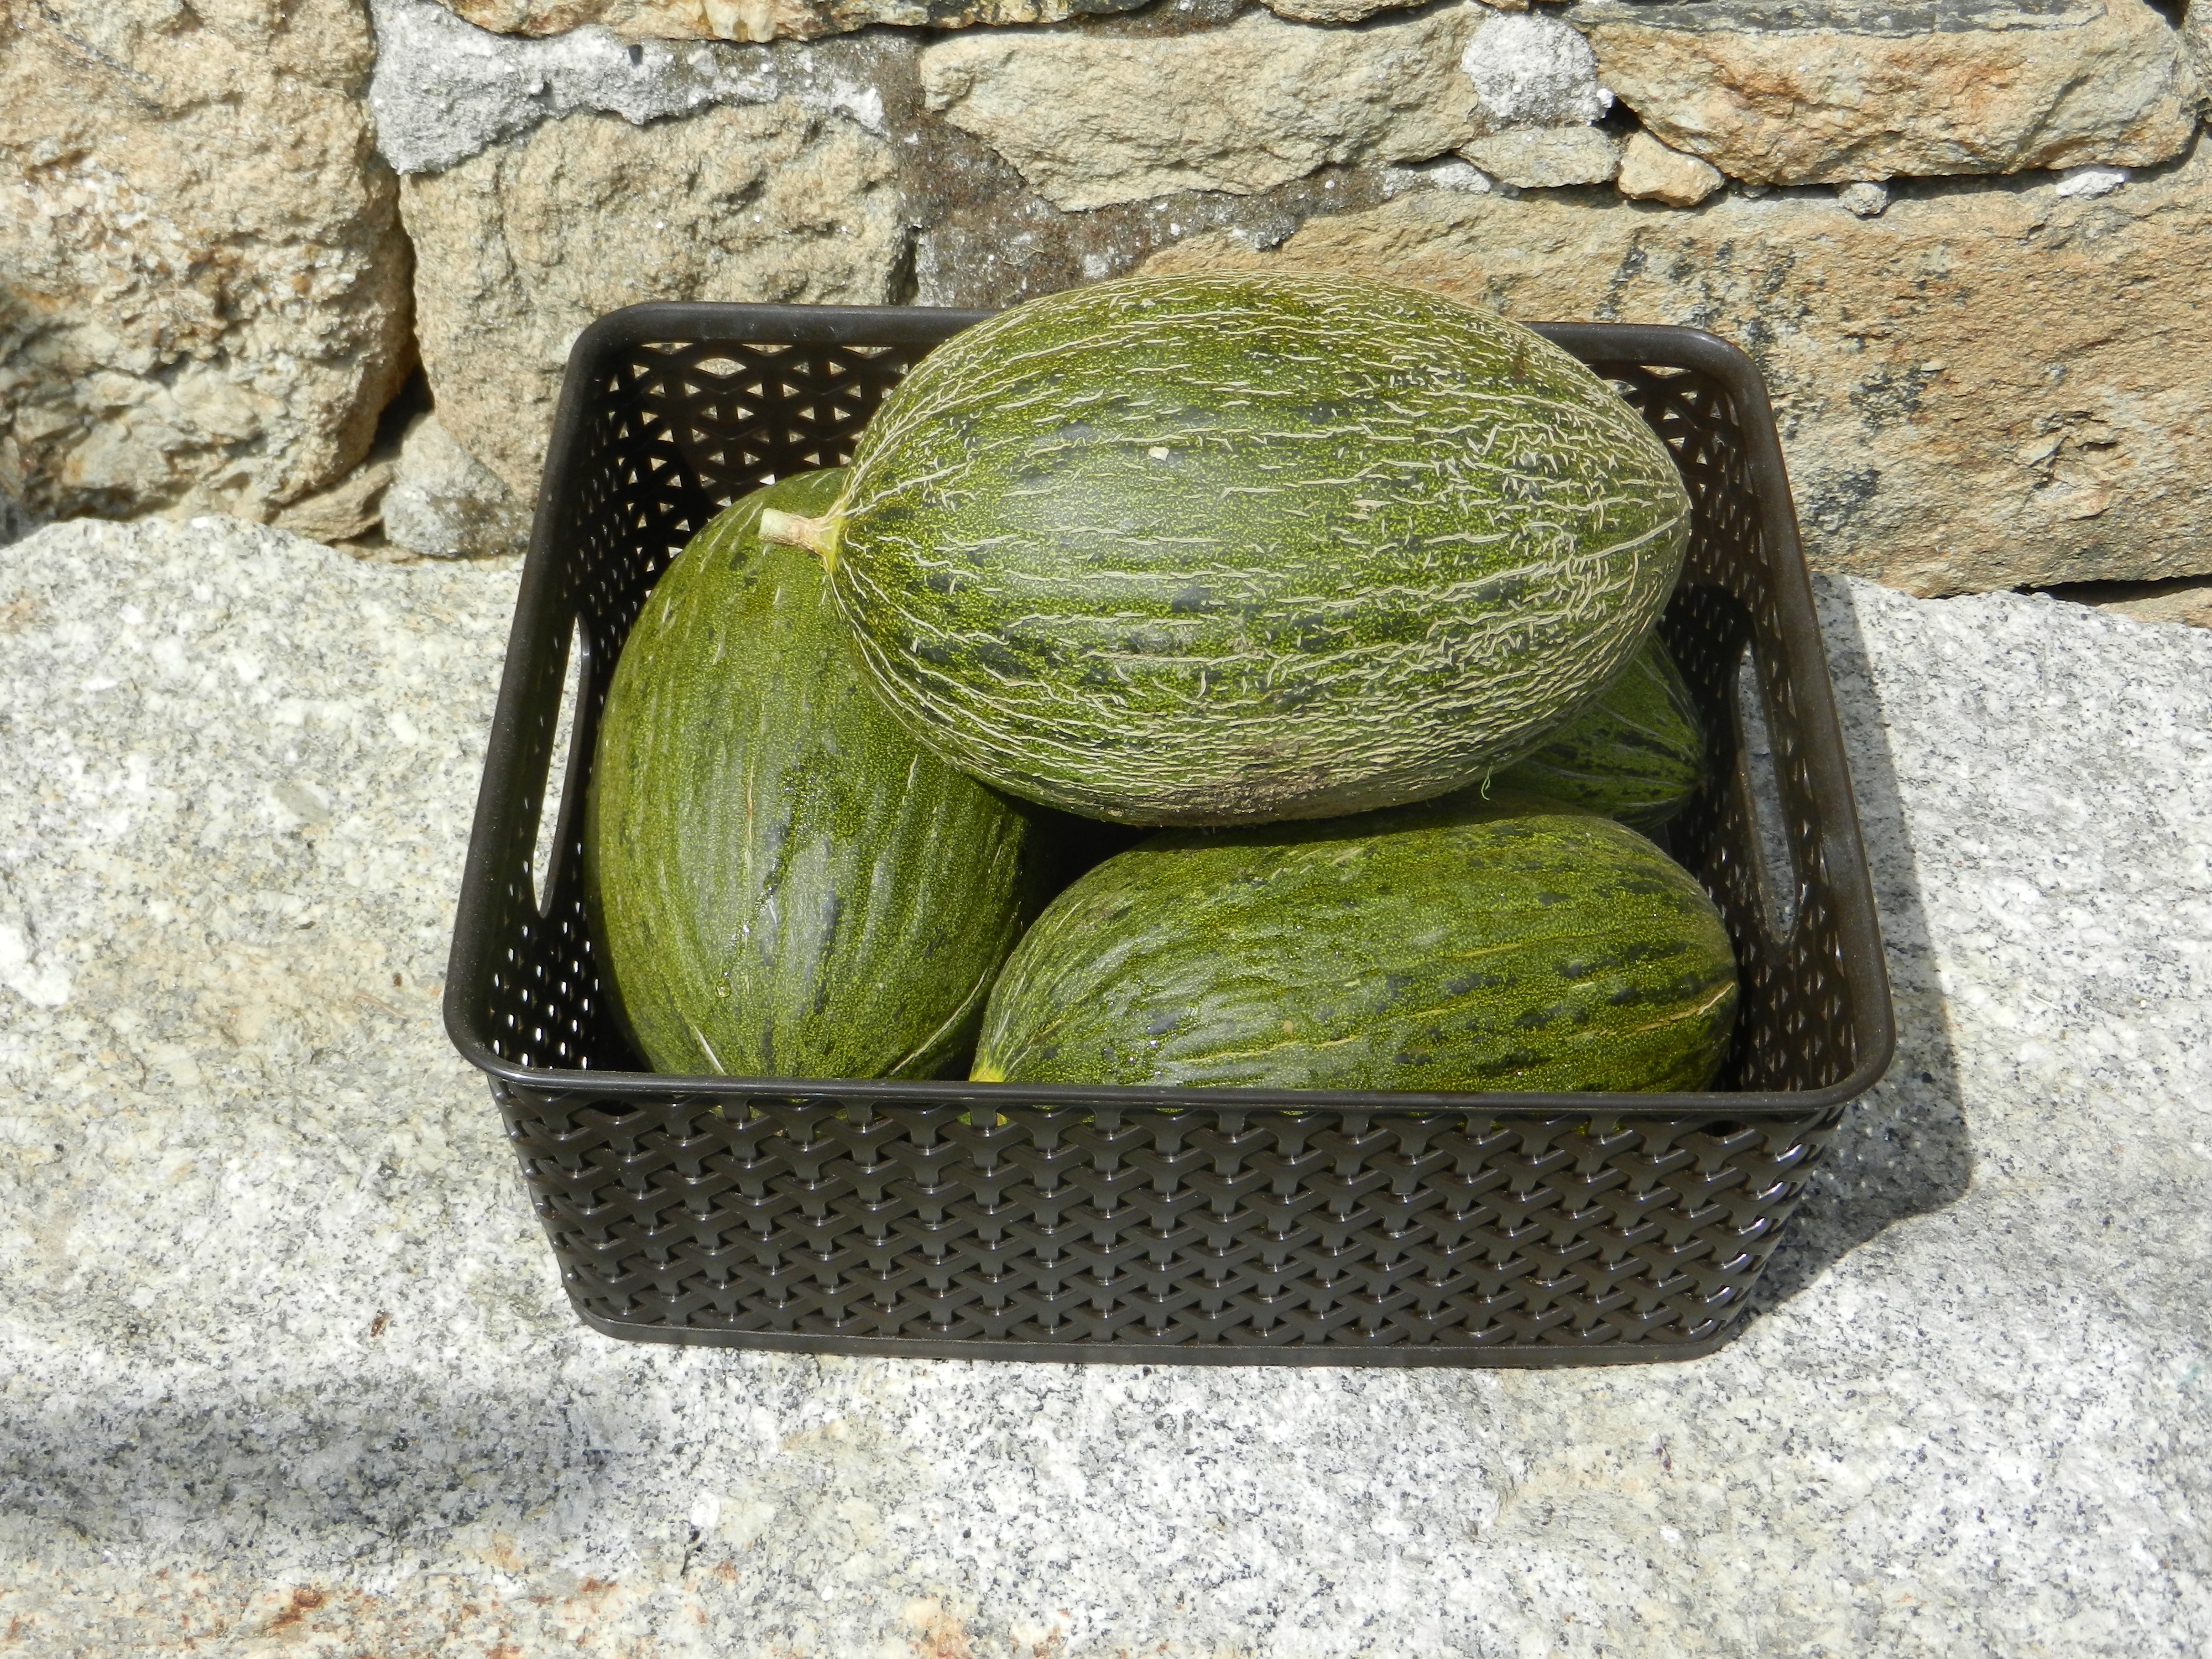
plant, fruit, food, produce, vegetable, gourd, melons, cucurbita, flowering plant, land plant, cucumber gourd and melon family